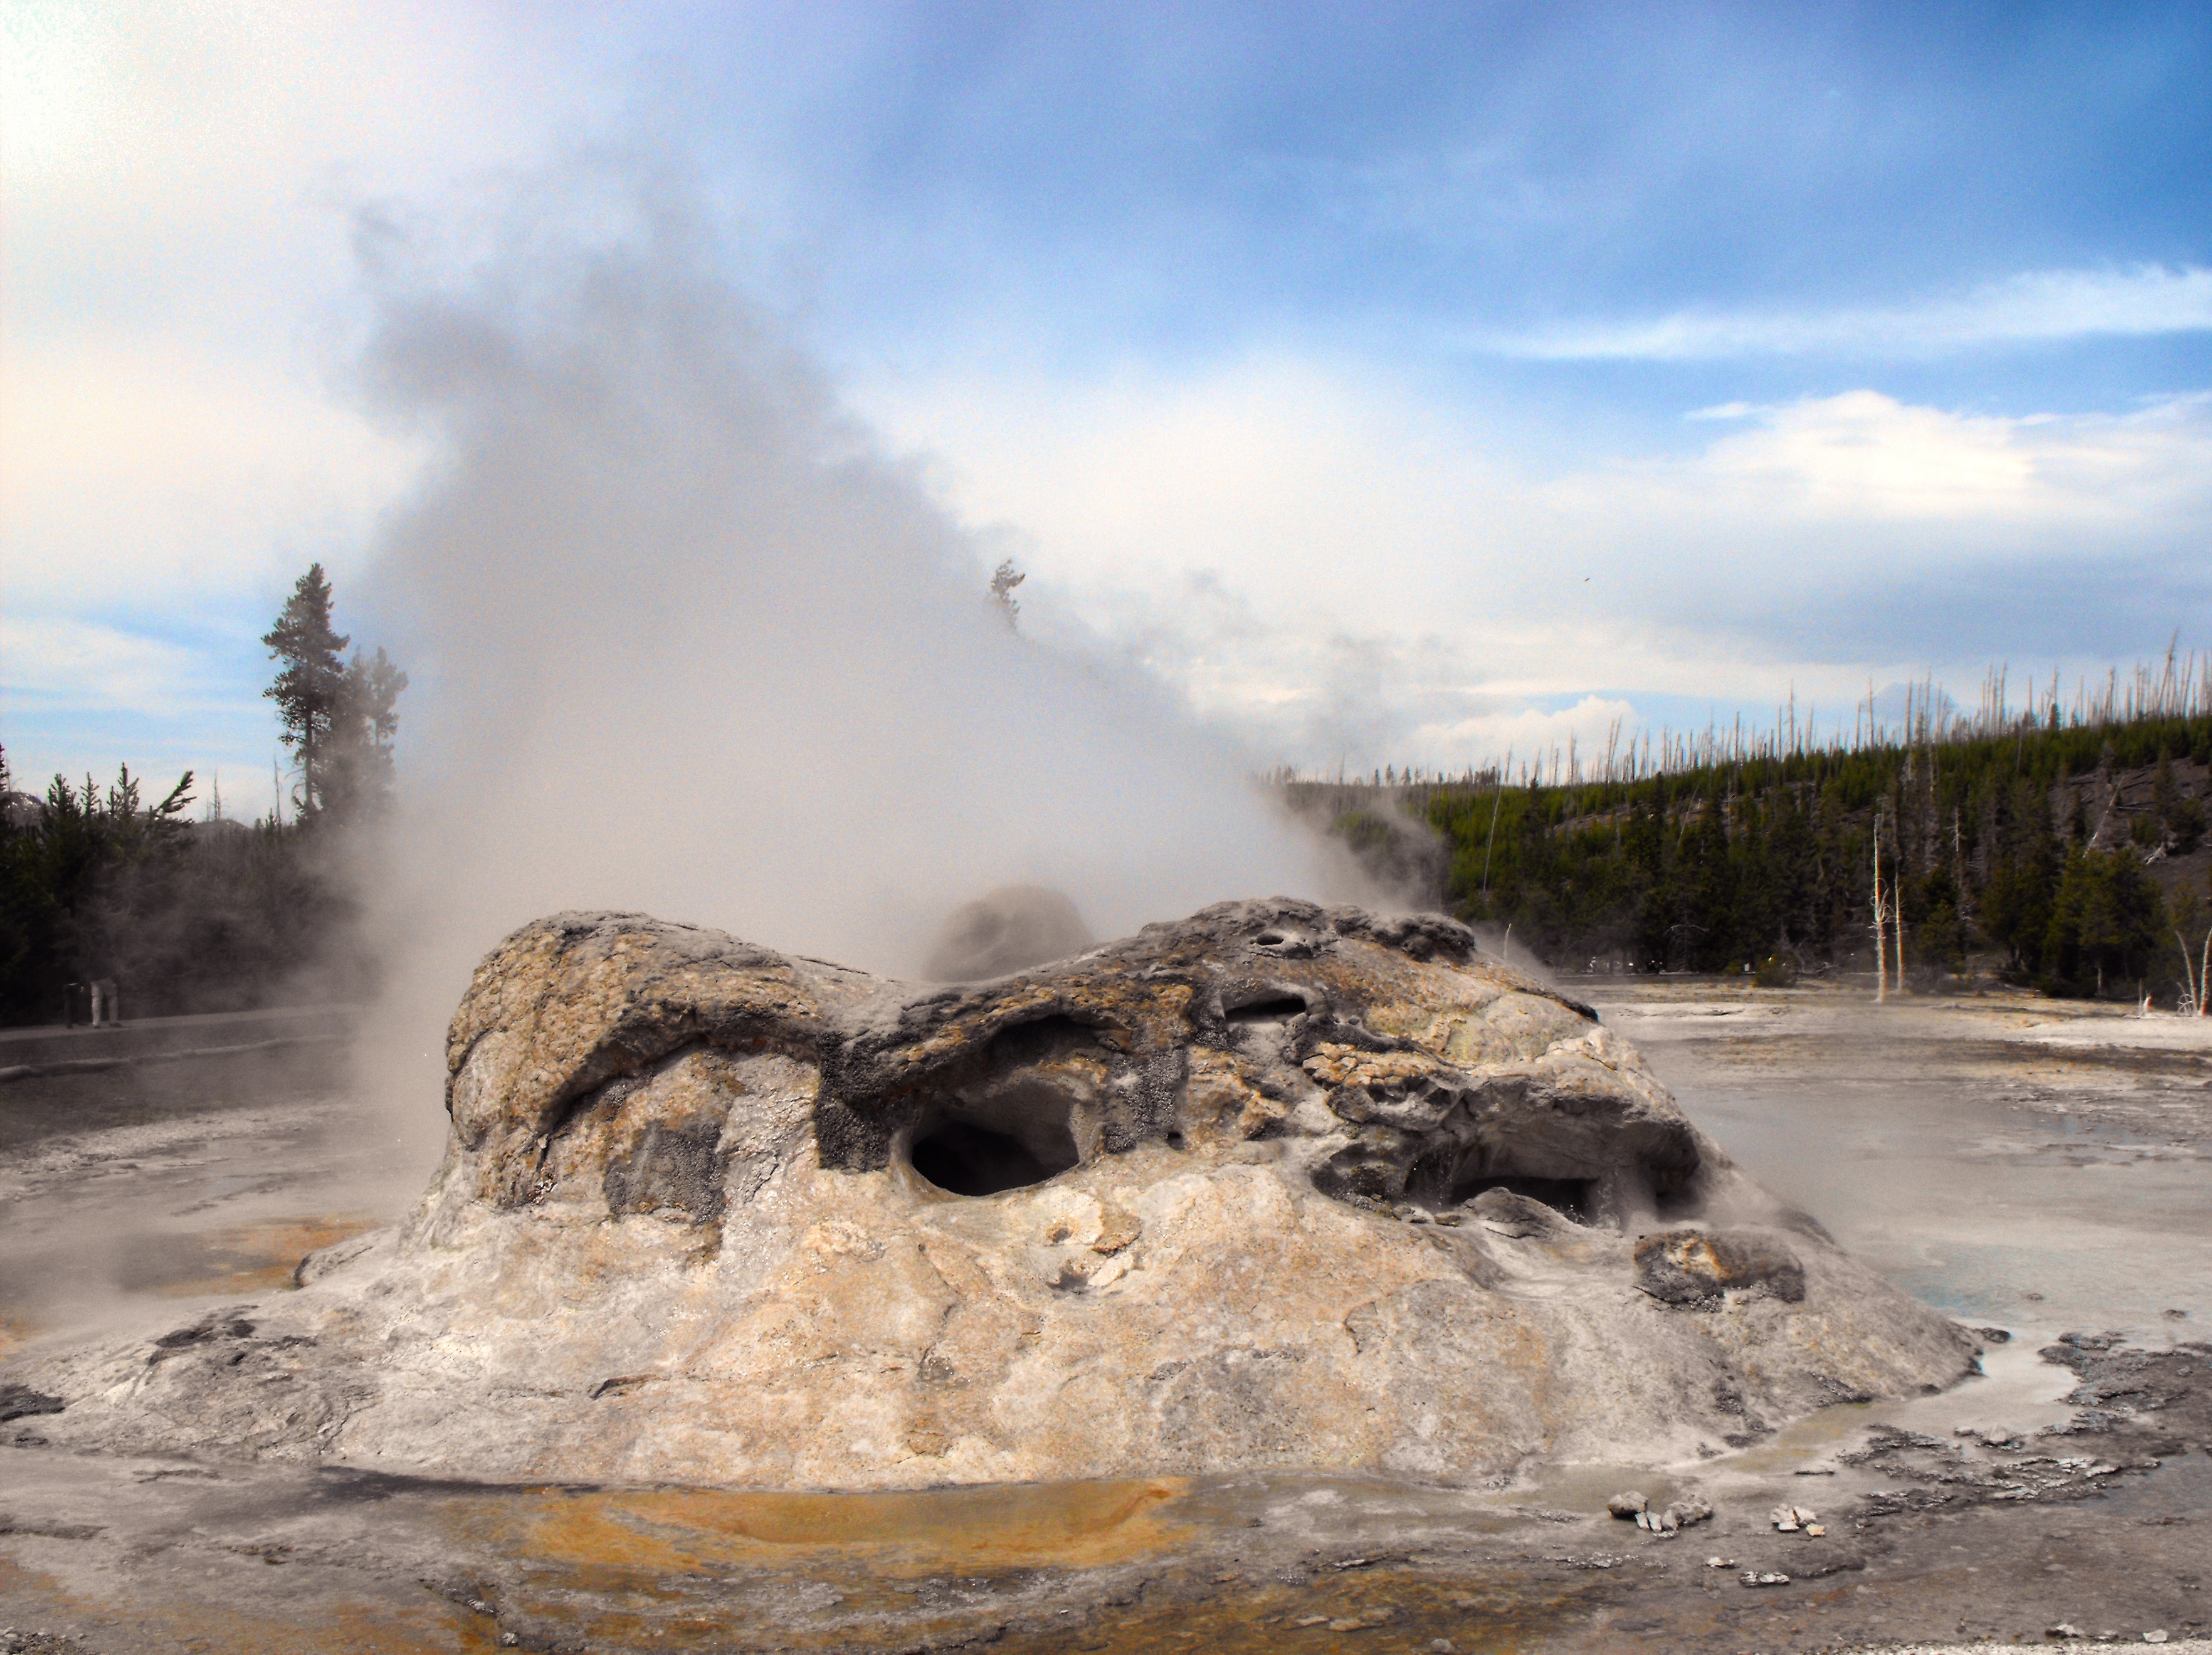
landscape, sea, water, nature, forest, outdoor, rock, ocean, wilderness, mountain, snow, cold, sky, white, wave, animal, travel, wildlife, wild, ice, spring, scenic, glacier, park, usa, america, bay, blue, arctic, tourism, iceberg, body of water, national, north, geology, geyser, alaska, landform, geographical feature